Szczerbiec

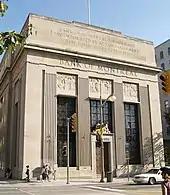
From 1945 to 1959, Szczerbiec was locked away in a vault of the Bank of Montreal branch at 144 Wellington Street, Ottawa.

On 3 September 1939, two days after Germany invaded Poland triggering the Second World War, began the evacuation of the most precious national treasures, including Szczerbiec, from the Wawel Castle. The cargo was transported on barges, wagons, buses and trucks to Romania. From there, it was shipped by sea to France and later to Britain. On the way from Bordeaux to Falmouth, the ship carrying Polish national treasures came under fire from the Luftwaffe. Karol Estreicher, who oversaw the evacuation, decided then to remove Szczerbiec from a chest and sandwich it between two wooden planks, and to attach to them an explanatory message in a bottle – so that in the event that the ship was sunk, at least the coronation sword could be salvaged. When the German bombing of Britain began in July 1940, the valuables were transported aboard the Polish ocean liner MS "Batory" to Canada and finally deposited at the Polish consulate and then other locations in Ottawa. After the war, one of the custodians of the national treasures, who remained loyal to the London-based Polish government-in-exile, was reluctant to return them to Poland, which had fallen under communist rule and Soviet influence. After lengthy negotiations, the first batch of the most important objects, including Szczerbiec, was ultimately returned in 1959; the rest followed in 1961. Since then, the Polish coronation sword has been on permanent display in the treasure vault of the Wawel Castle.